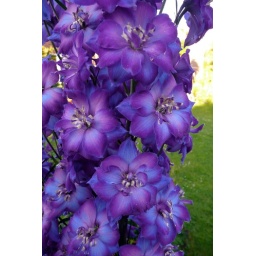
This plant grew to around 9 foot! The purple flowers were beautiful especially in the sunlight.